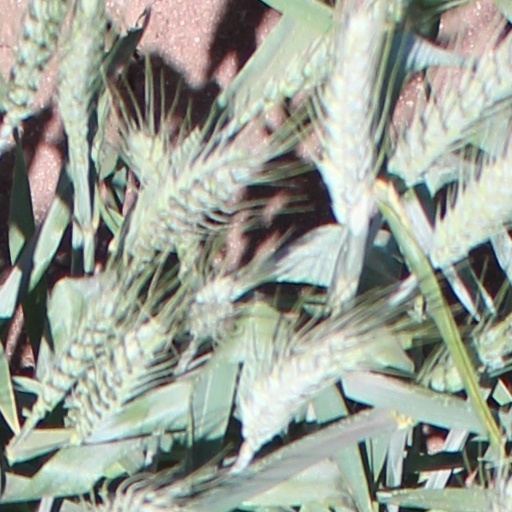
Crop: wheat